Indonesia–Russia relations

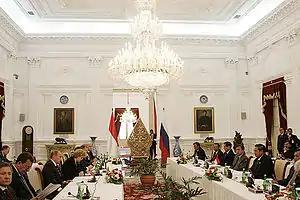
Vladimir Putin meets Yudhoyono at the Merdeka Palace during the Russian state visit of 2007.

The Soviet Union established diplomatic relations with Indonesia in 1950 and is one of the first countries to recognize Indonesia's sovereignty and independence from the Dutch after the end of World War II, alongside Egypt and other Arab states.